Arthur Loomis Sanborn

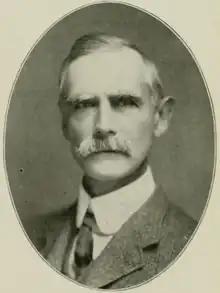

Arthur Loomis Sanborn (November 17, 1850October 18, 1920) was an American lawyer and judge. He was United States district judge for the United States District Court for the Western District of Wisconsin, appointed by President Theodore Roosevelt, he served from 1905 until his death in 1920.